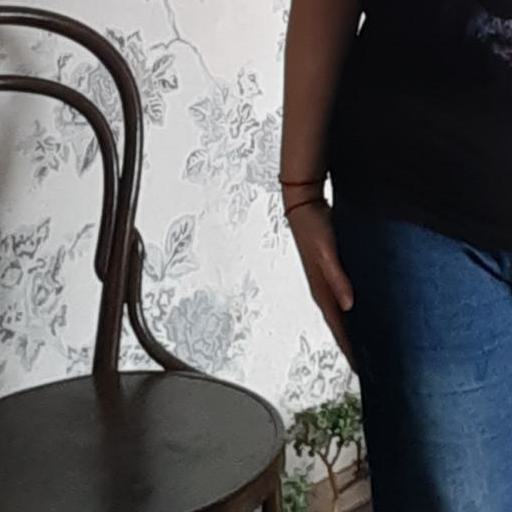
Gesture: no_gesture